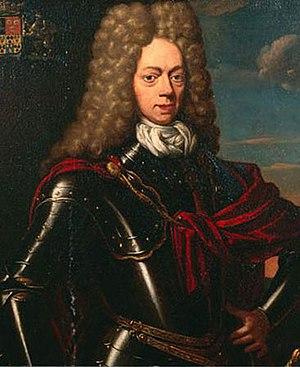
Le traité de Vienne de 1725, souvent appelé aussi Premier traité de Vienne, est un ensemble de quatre traités signés entre avril 1725 et novembre 1725 par l’Autriche et l’Espagne bourbonienne.
Juan Guillermo Ripperdá, baron puis duc de Ripperdá, de son nom de naissance Johan Willem Ripperda, fut un aventurier néerlandais et un ministre espagnol.
Par réformes bourboniennes on entend en Espagne le processus de réforme de l’État et l’ensemble des mesures législatives que cette réforme permit aux Bourbons d’Espagne de prendre dans les domaines politique, économique, militaire, social et culturel tout au long du XVIIIᵉ siècle, plus particulièrement sous le règne des rois Ferdinand VI et Charles III ; le terme peut s’entendre aussi comme une période bien définie dans l’histoire de l’Espagne, celle englobant les règnes successifs des souverains Bourbons Philippe V, Ferdinand VI, Charles III, Charles IV et Ferdinand VII. Les réformes ainsi menées devaient s’appliquer aussi bien dans la Péninsule que dans les Indes.